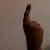
The image shows a hand gesture representing the number 1 in Indian Sign Language.